Interruption (map projection)

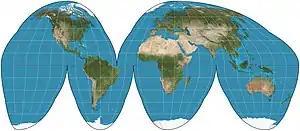
Goode homolosine projection of the world using interruptions to reduce distortion of the continents.

In casual parlance, "interrupted projection" usually means a projection that has been interrupted beyond mathematical necessity. In this casual sense, the usual east/west interruption of a pseudocylindric map is ignored as an interruption to focus on the elective interruptions. An archetypical example is the Goode homolosine projection. In 1916, John Paul Goode experimented by interrupting the Mollweide projection. Satisfied with the interruption scheme, he then devised a new projection as a composite of the Mollweide and the sinusoidal projection and applied the same interruption scheme to the new projection, which he dubbed "homolosine".